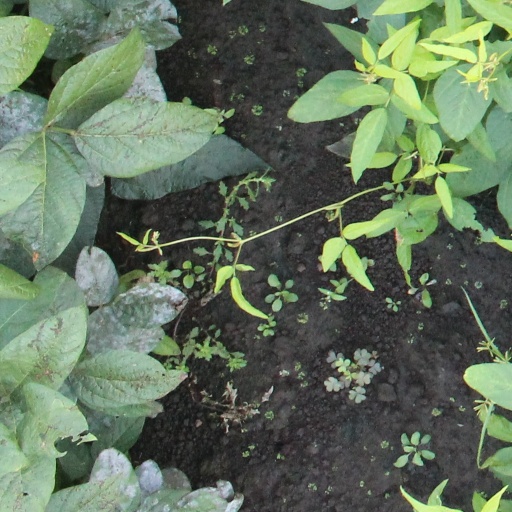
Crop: soybean